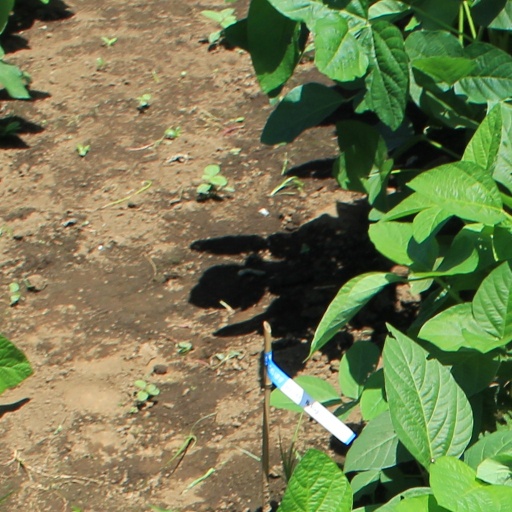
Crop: soybean